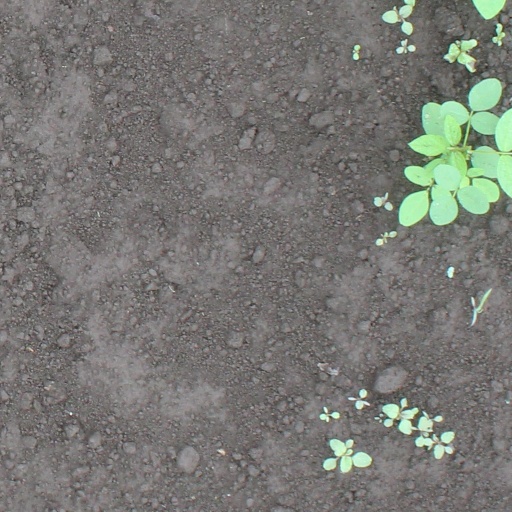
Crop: soybean